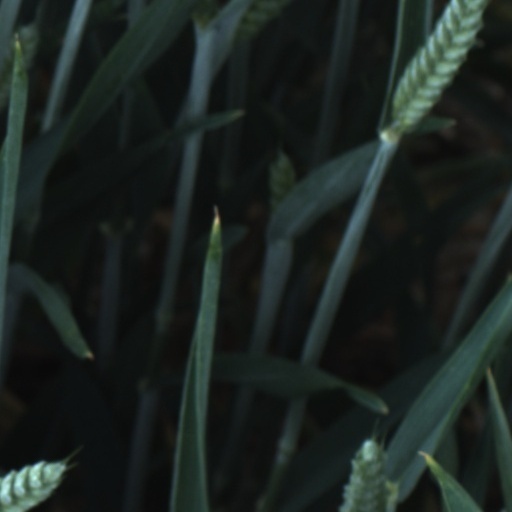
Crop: wheat